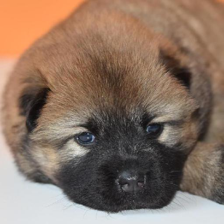
Label: animals